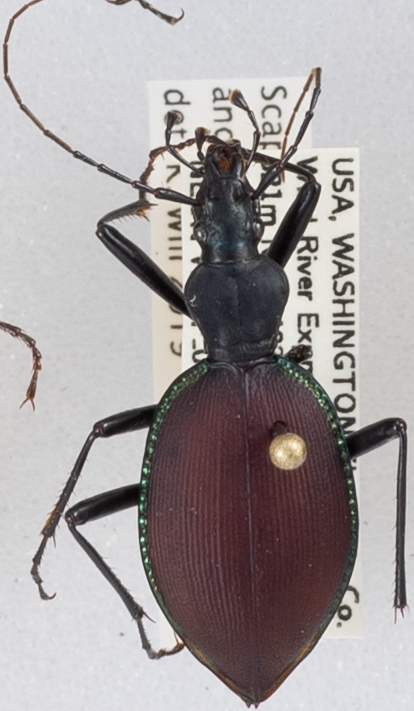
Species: Scaphinotus angusticollis
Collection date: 2018-09-11
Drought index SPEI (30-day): -0.546
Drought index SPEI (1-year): -0.27
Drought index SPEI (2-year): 0.612